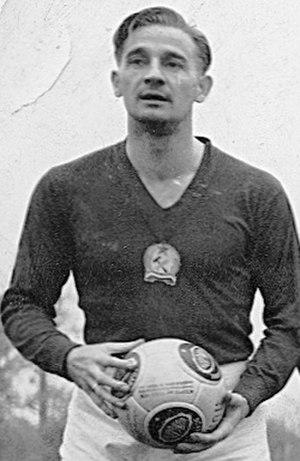
Gyula Lóránt était un footballeur hongrois né le 6 février 1923 à Kőszeg, mort le 31 mai 1981 à Salonique.